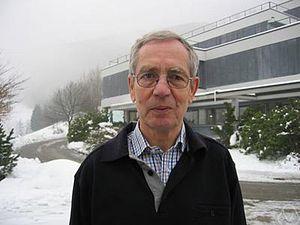
Dietrich Braess, né le 16 juin 1938, est un mathématicien allemand connu pour le paradoxe qui porte son nom.